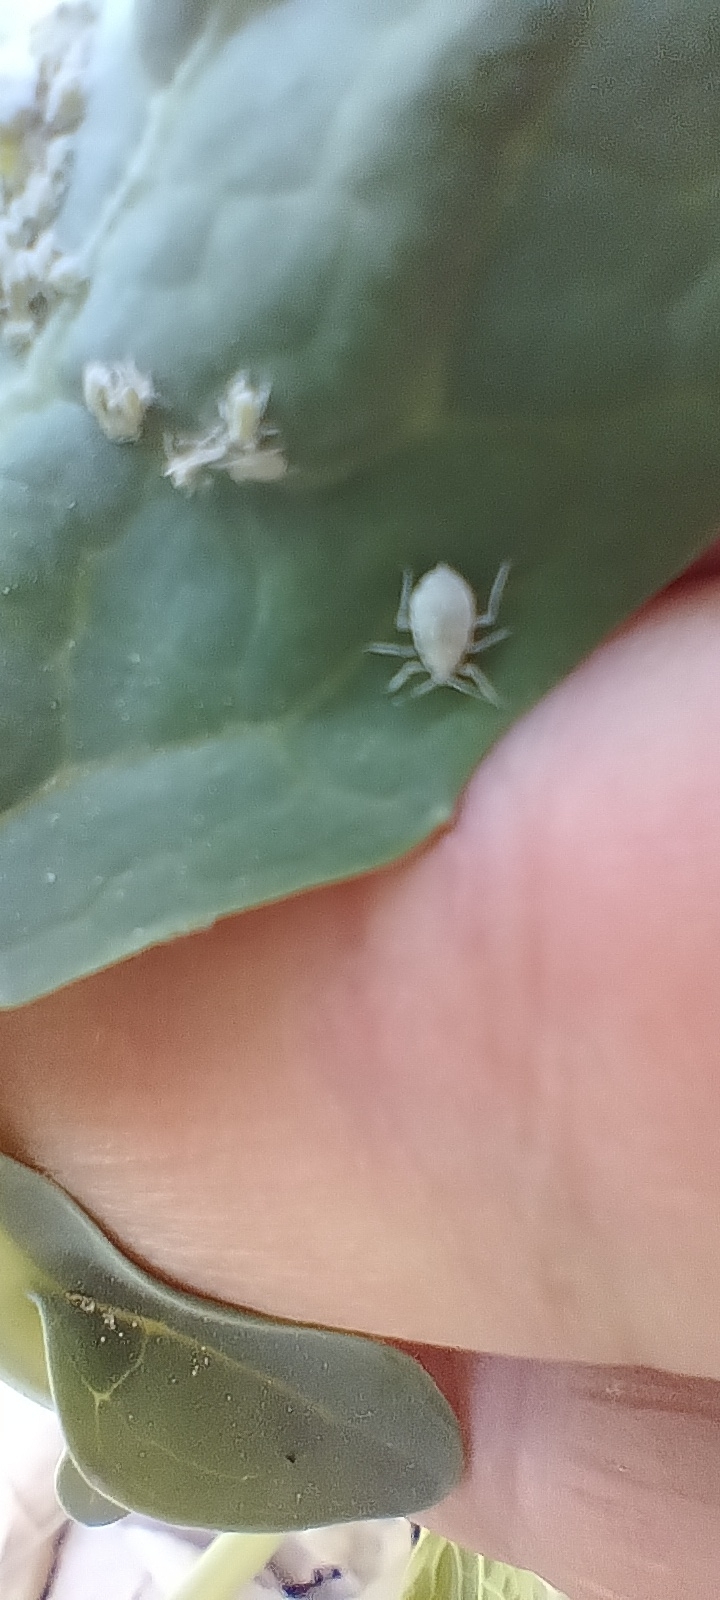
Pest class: cabbage_aphid